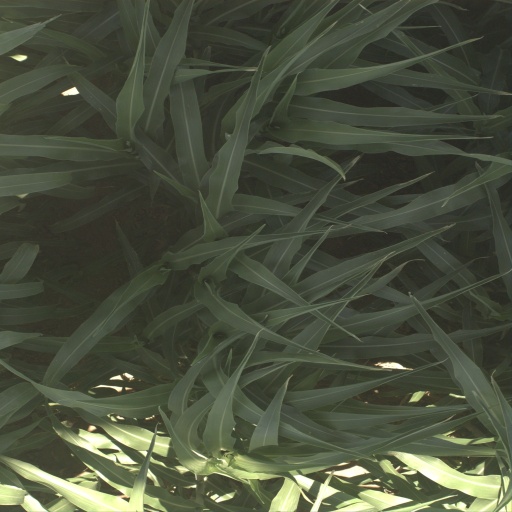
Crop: sorghum